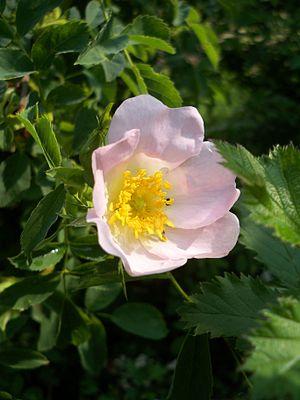
Photo d'une fleur de rosier des chiens (rosa canina)
Les rosiers, ou églantiers, forment un genre de plantes, le genre Rosa de la famille des Rosaceae, originaires des régions tempérées et subtropicales de l'hémisphère nord. Ce sont des arbustes et arbrisseaux sarmenteux et épineux. Suivant les avis souvent divers des botanistes, le genre Rosa comprend de 100 à 200 espèces qui s'hybrident facilement entre elles.